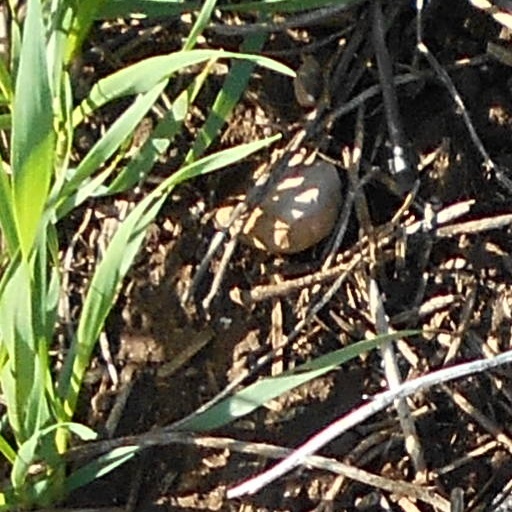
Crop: wheat